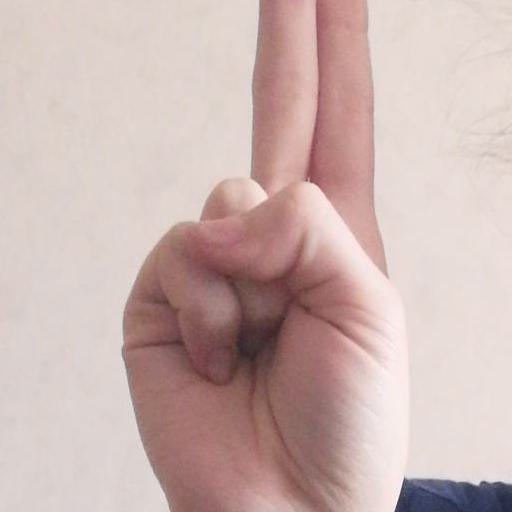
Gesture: two_up